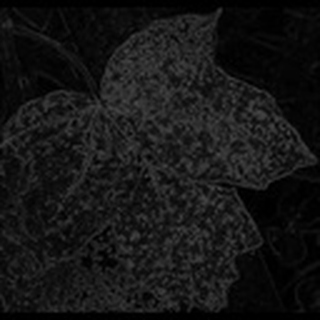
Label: cotton_powdery_mildew